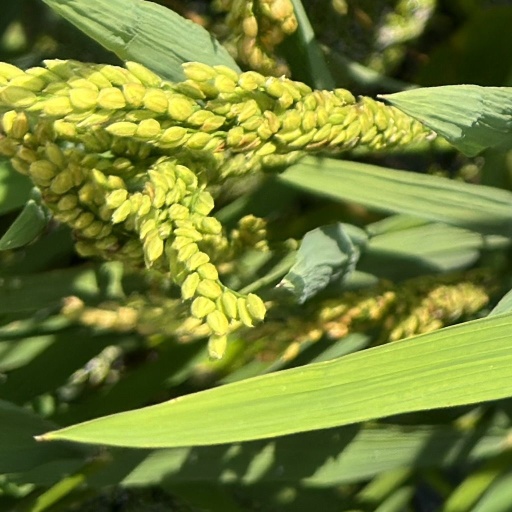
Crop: rice